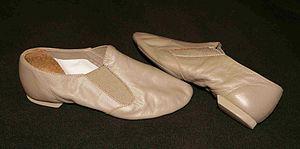
Les demi-pointes sont des chaussons de danse. Ils sont de couleur rose, beige, noire ou blanche pour la danse classique, noire pour le modern jazz mais le port de chaussons en modern jazz n'est pas obligatoire. Les hommes remplacent généralement les chaussons roses par des blancs ou des noirs.